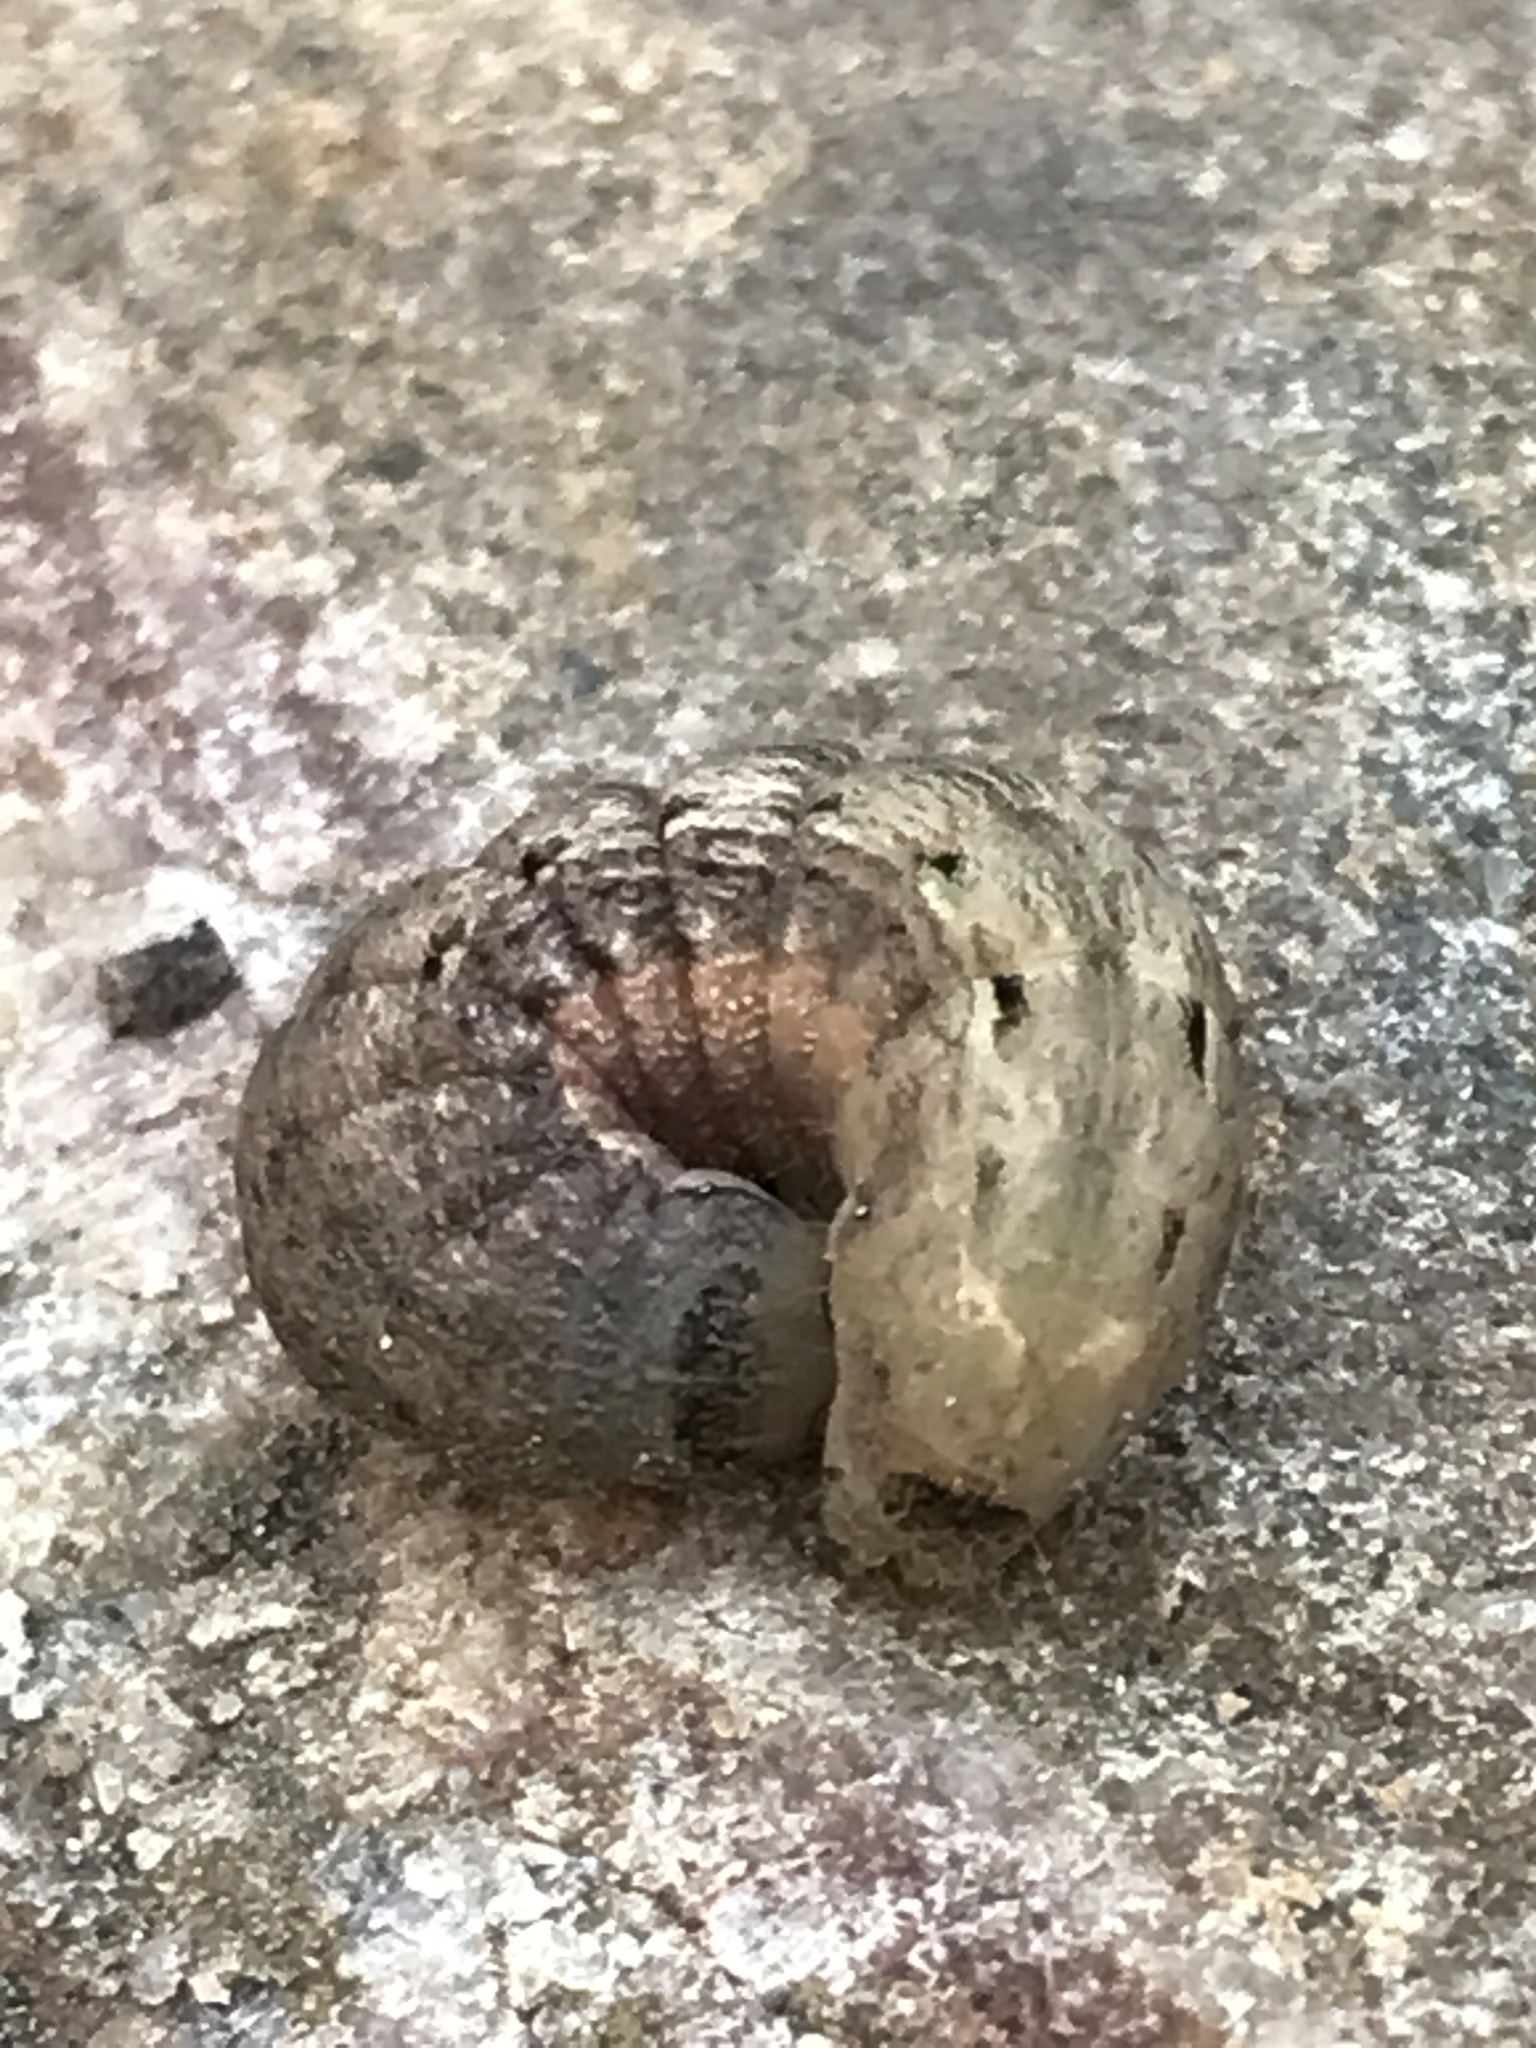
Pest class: cutworms